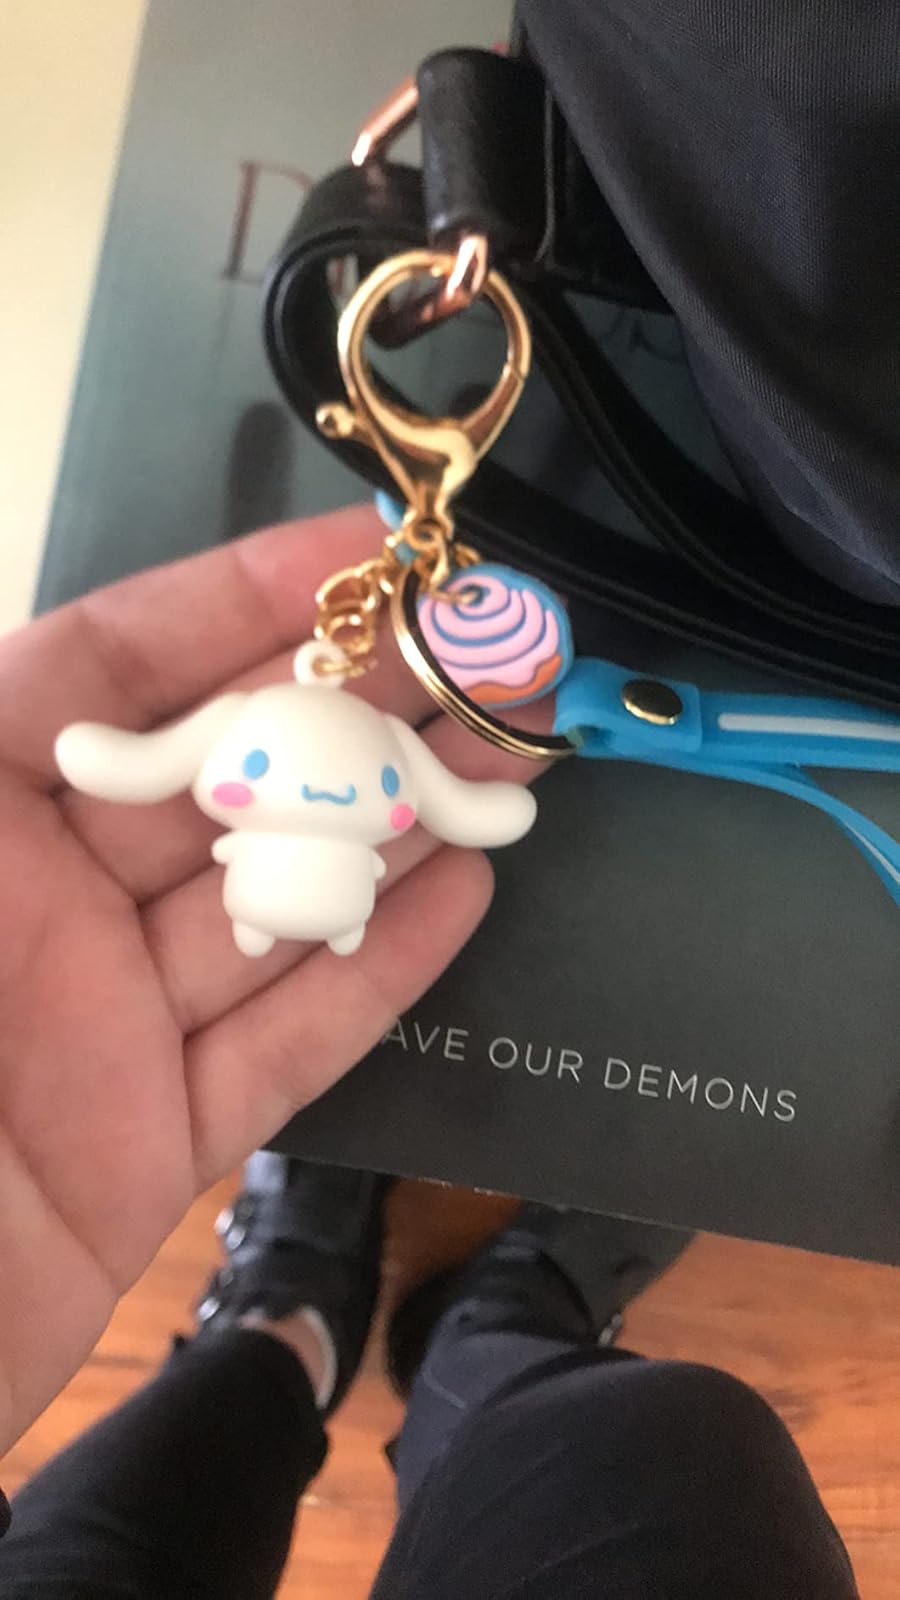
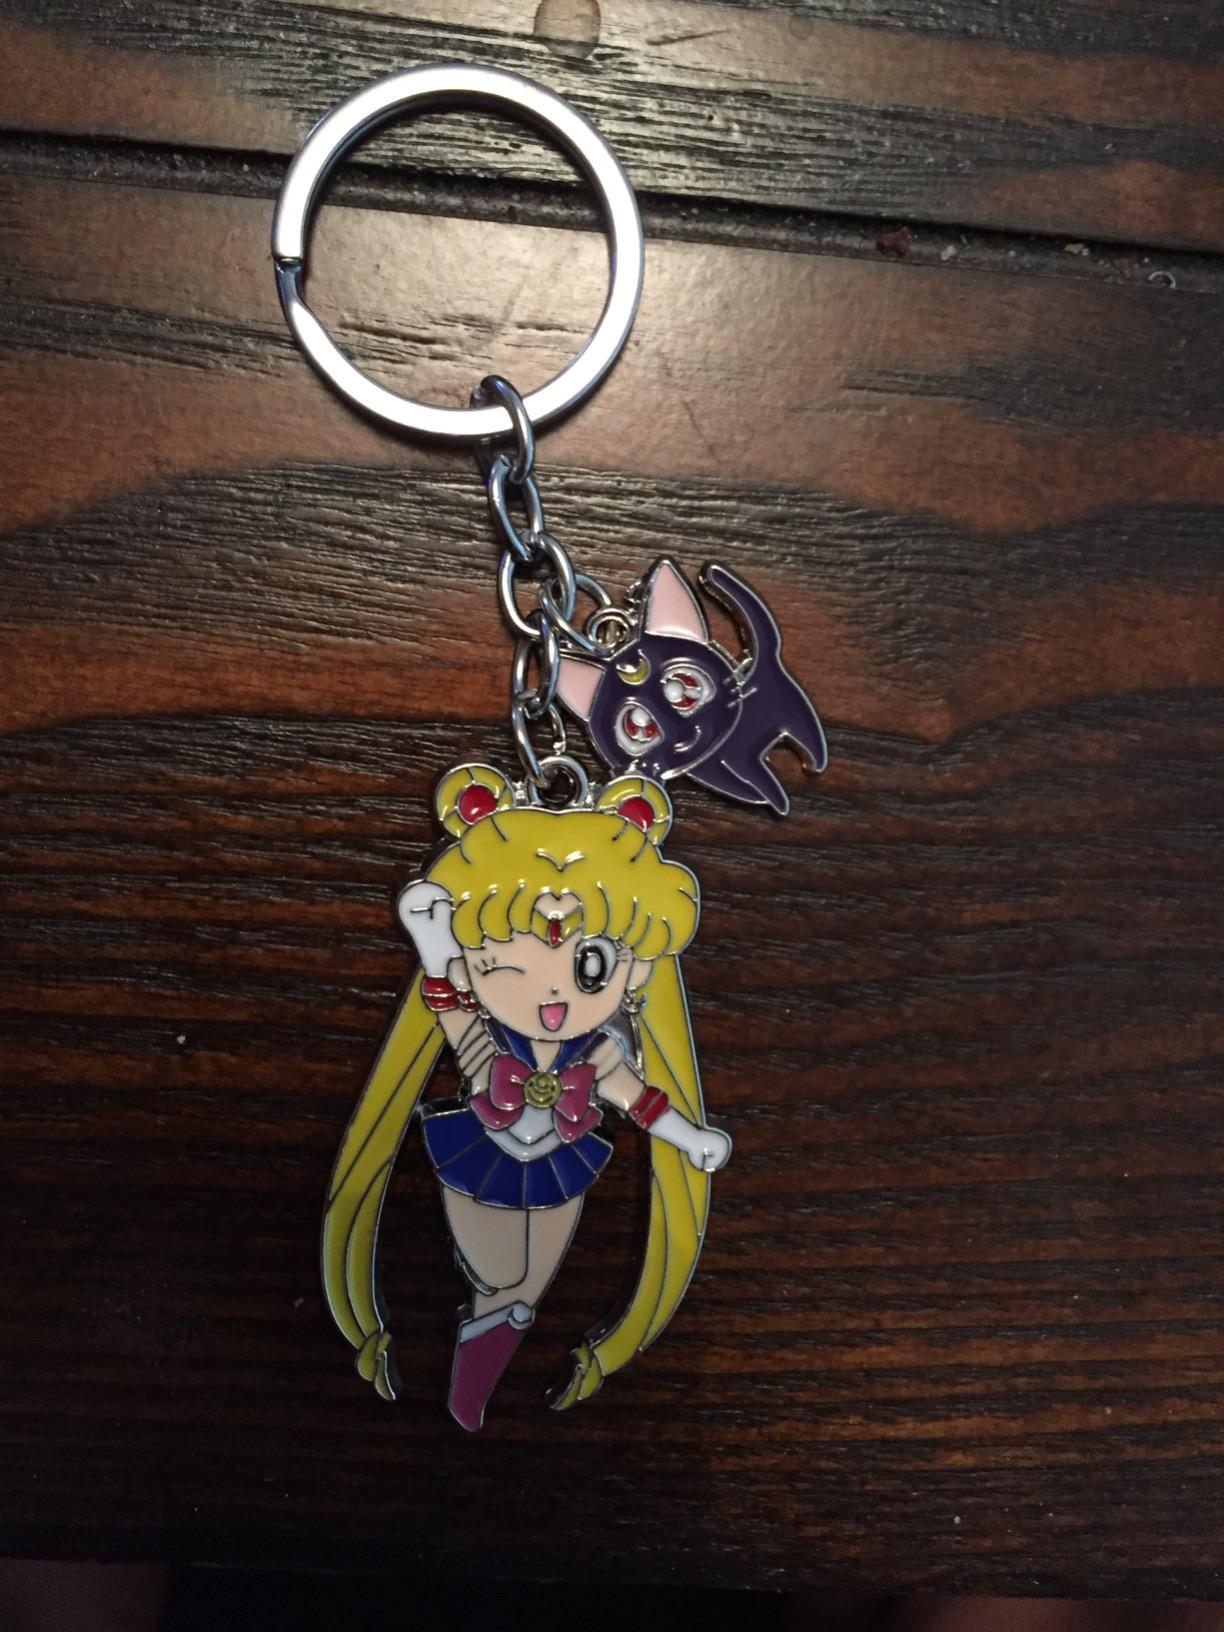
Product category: accessories_keychain
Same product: no